Five Strumica Students

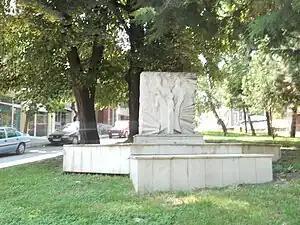
A monument built in their honor, located in the public park across the city council.

The Five Strumica Students refers to a group of five students on the age from 20 to 23, all born in Strumica that were executed by authorities in Communist Yugoslavia on 13 August 1951.